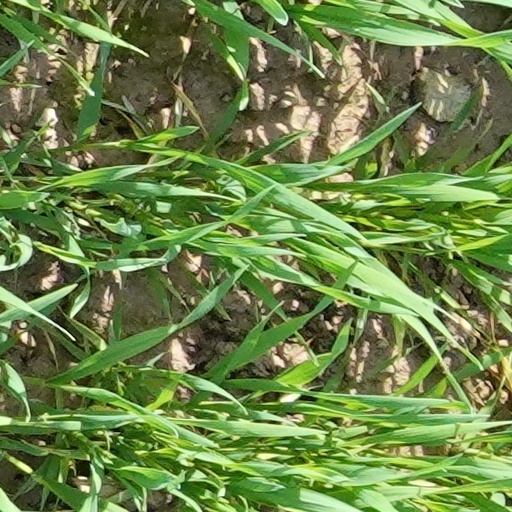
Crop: wheat